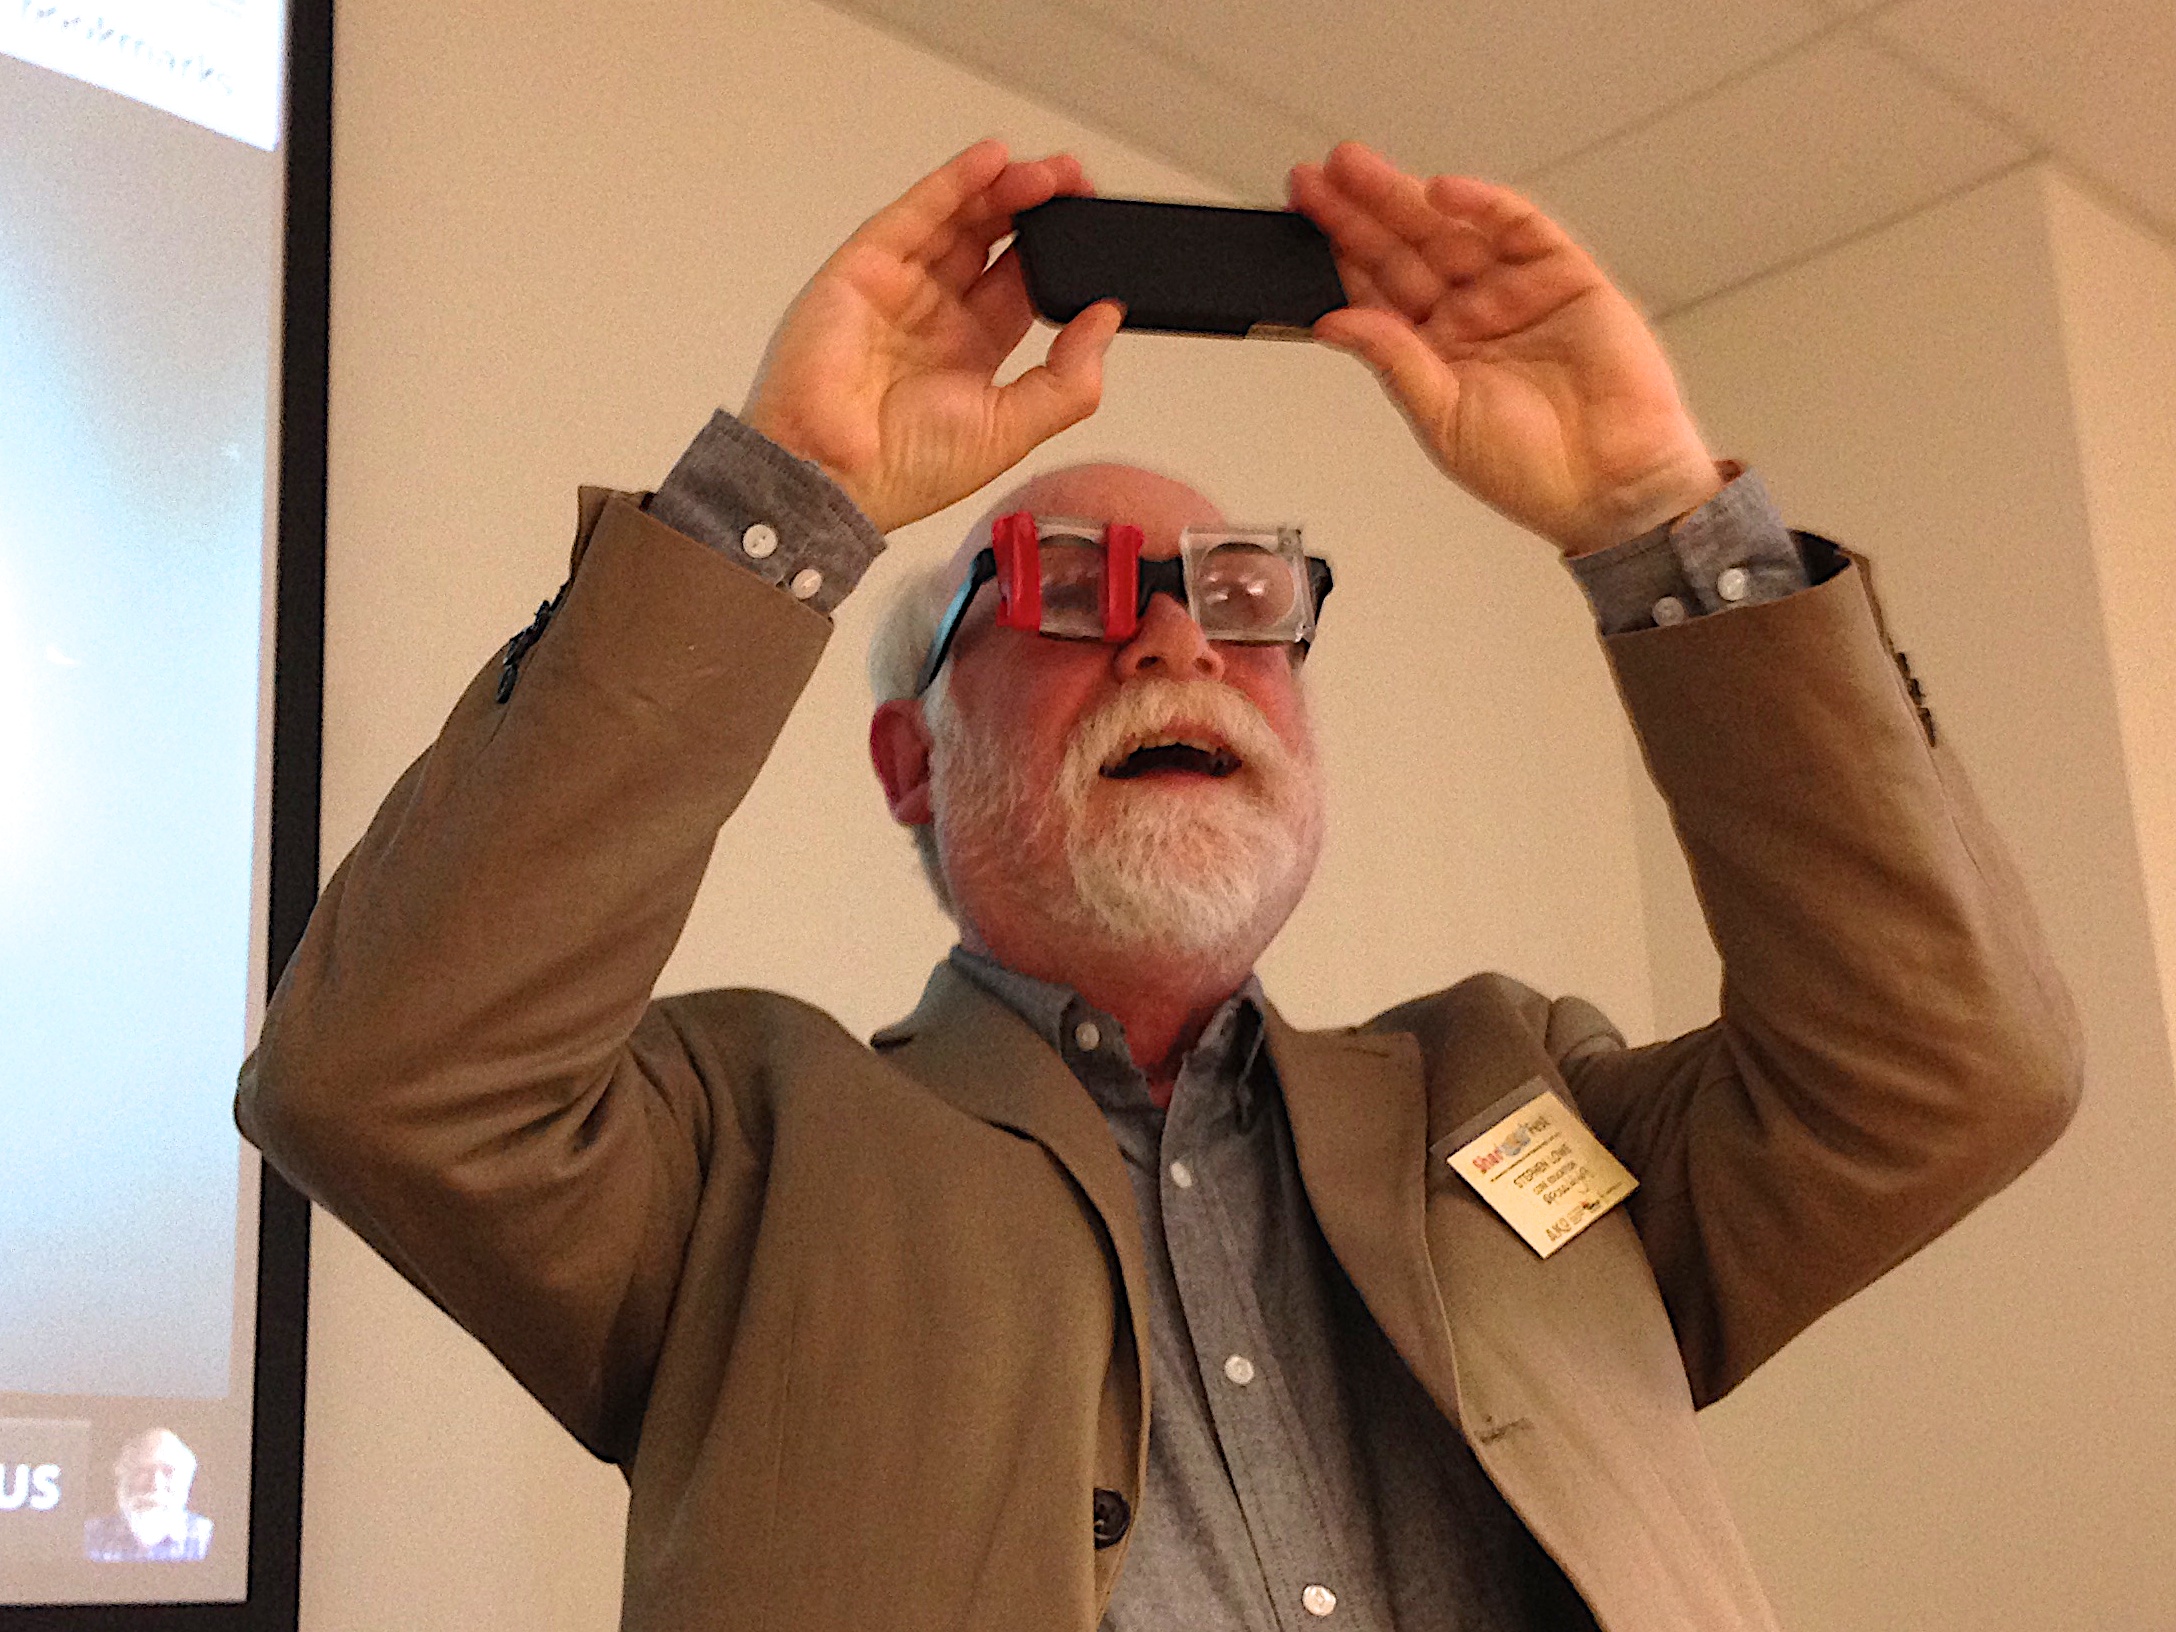
hand, man, glasses, head, moustache, 2014365, sense, facial hair